Orlando International Fringe Theater Festival

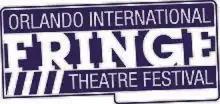
The Orlando Fringe logo used from 2003 - 2012

In 2002, a fire broke out in the old Bryan Hotel on West Church Street, where Orlando Fringe stored its schedule boards, podiums, and archives. No programs or photos survived the fire. Local businesses and artists rallied to raise funds for Orlando Fringe. The 11th Annual Orlando Fringe Festival shifted to May to make it easier for local theme park employees to participate.